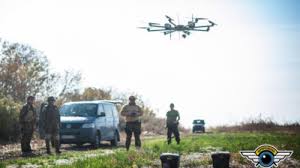
Label: Pantsir-S1